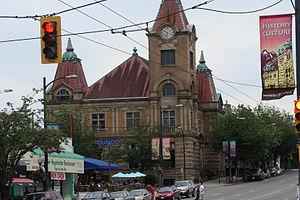
Le Visage de l'horreur est le 14ᵉ épisode de la saison 3 de la série télévisée X-Files. Dans cet épisode, Mulder s'implique aux lisières de la folie dans une affaire où il est confronté à son ancien mentor.